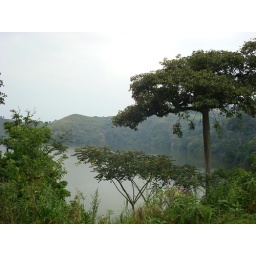
We went swimming in this crater lake with monkeys overhead in the trees. Sweet!